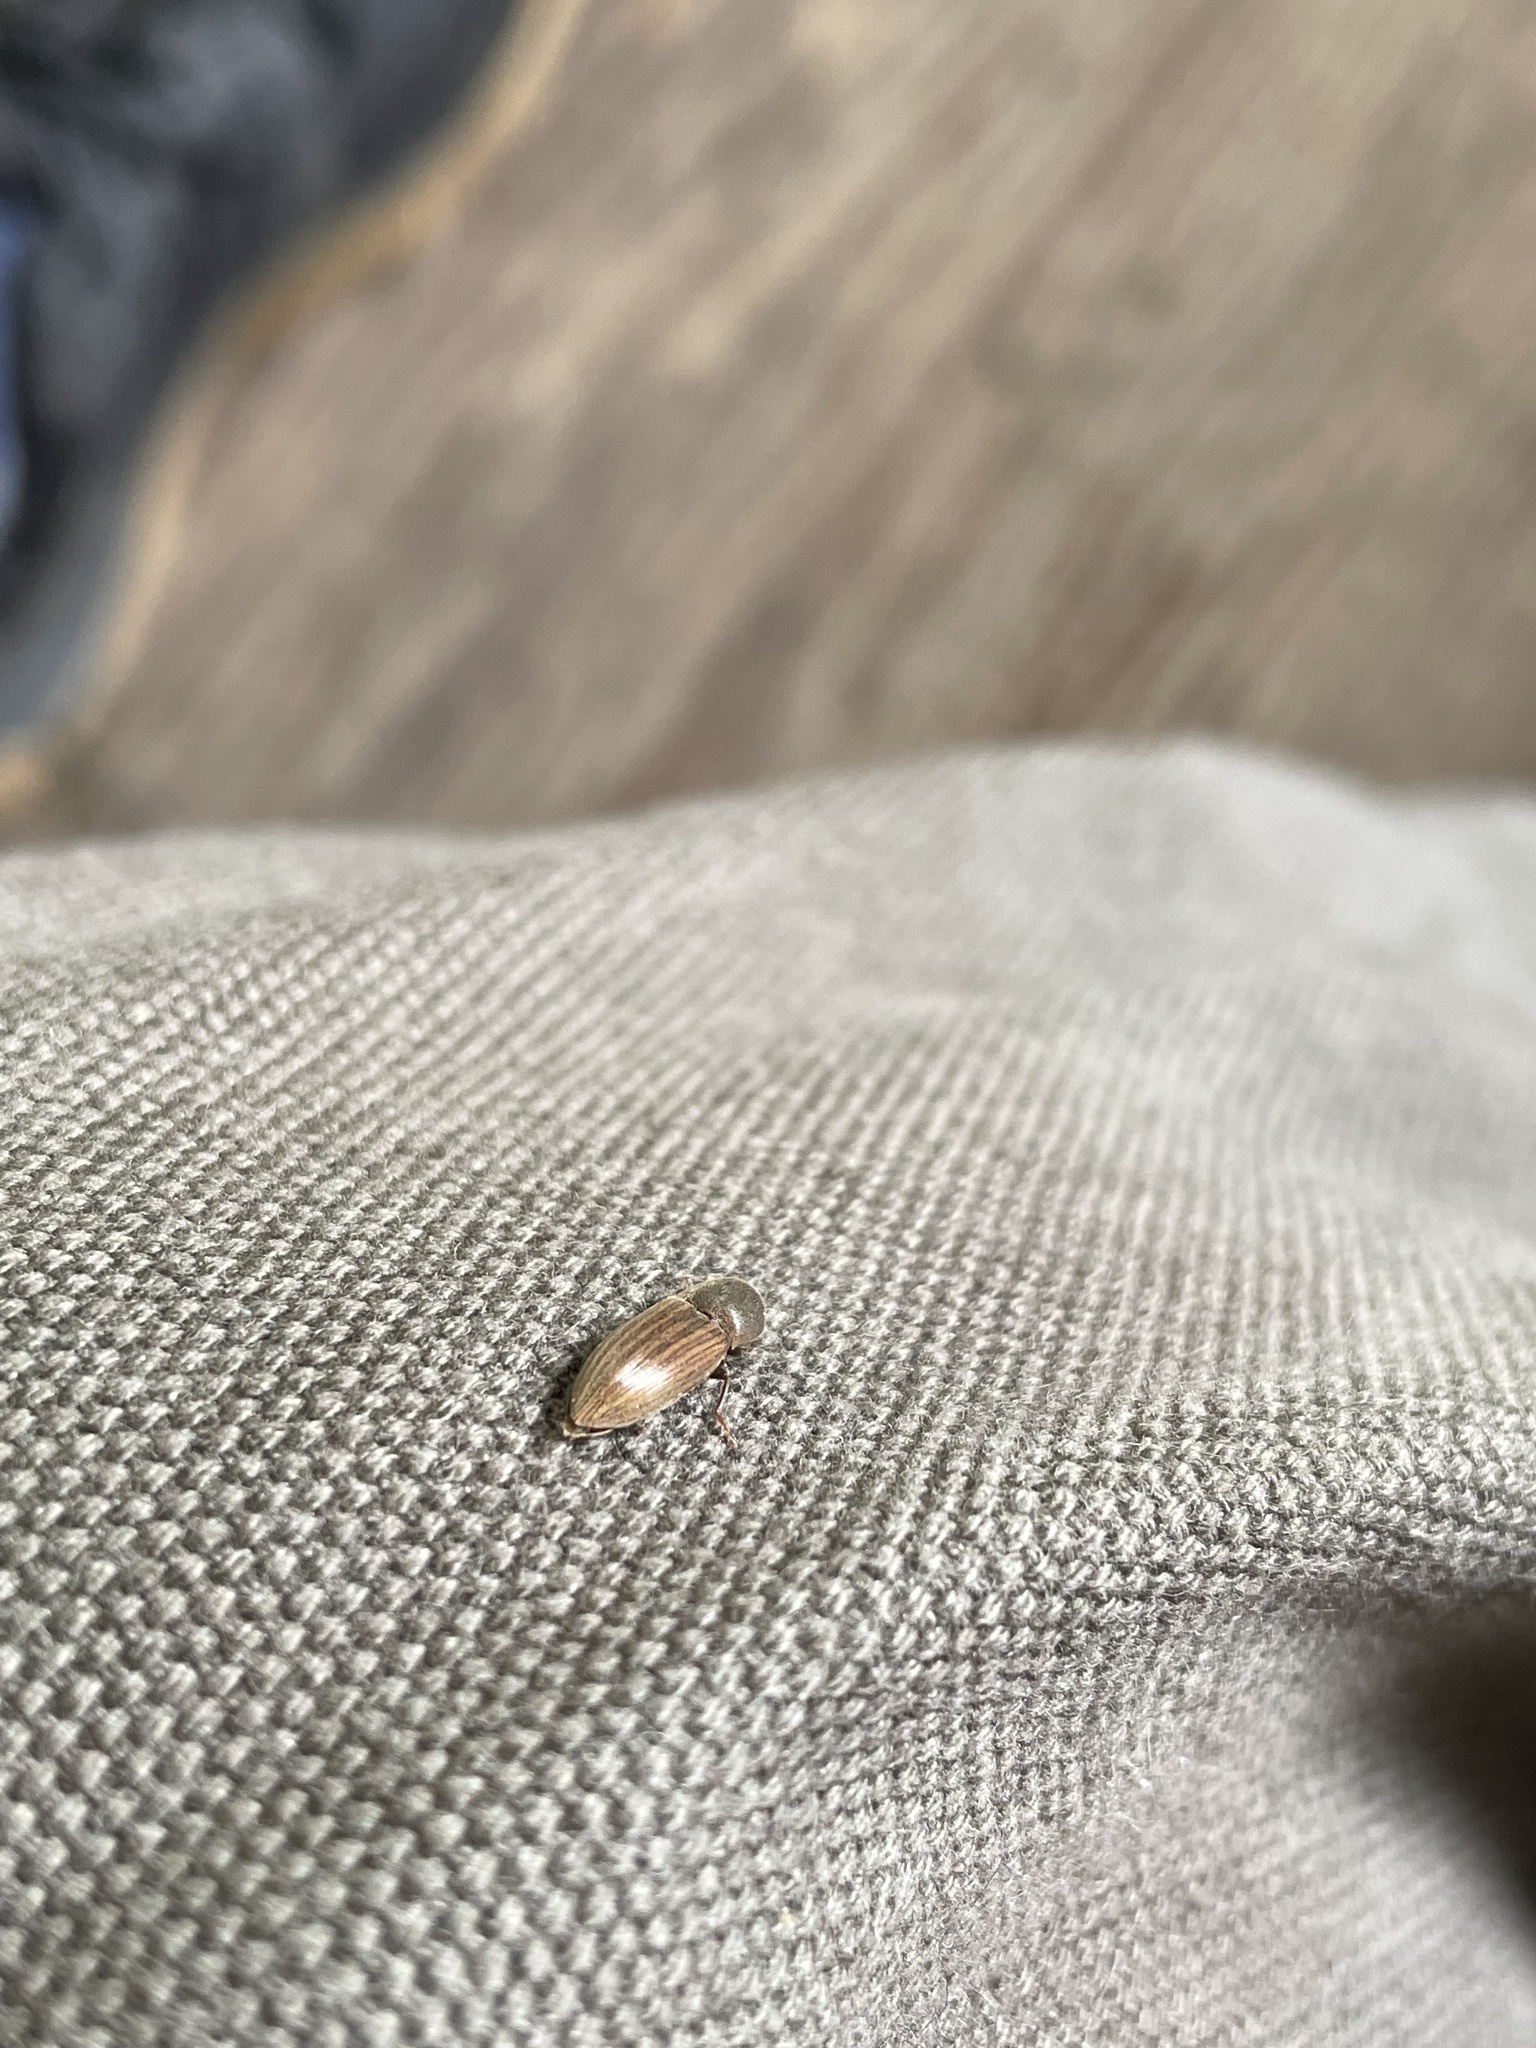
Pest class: clickbeetles_wireworms